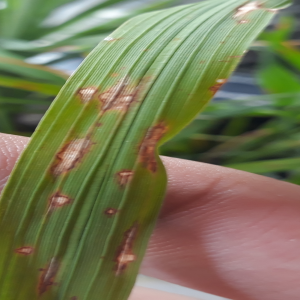
Disease: Blast